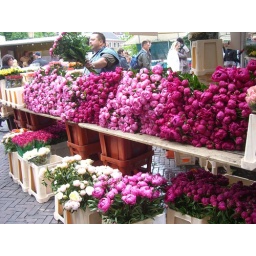
flowers on the market in Utrecht